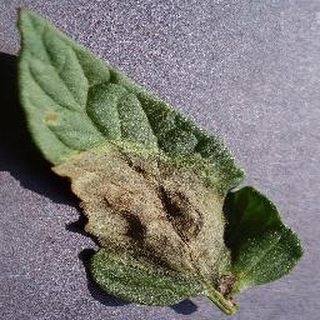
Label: tomato_late_blight